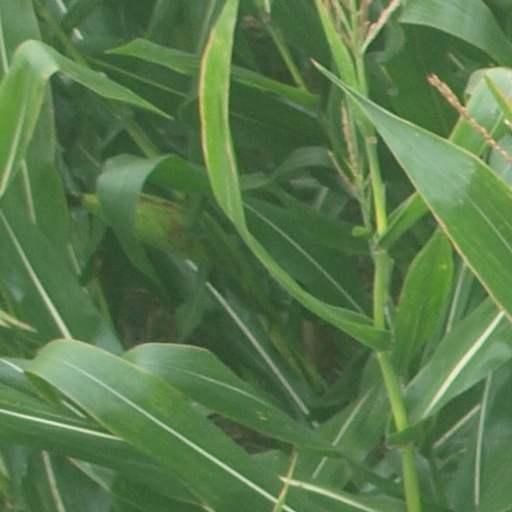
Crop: maize; corn